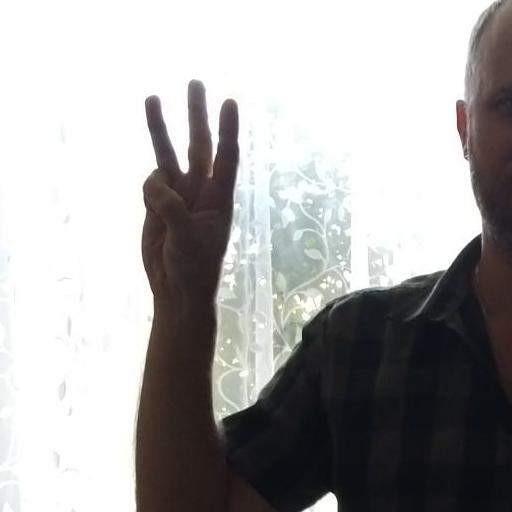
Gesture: three